Nautilus

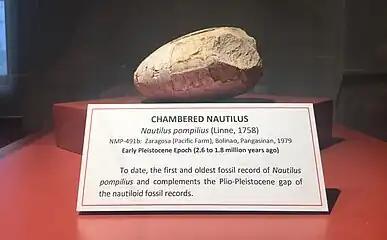
The first and oldest fossil of chambered nautilus displayed at Philippine National Museum.

The arm crown of modern nautilids (genera "Nautilus" and "Allonautilus") is very distinct in comparison to coleoids. Unlike the ten-armed Decabrachia or the eight-armed Octopodiformes, nautilus may possess any number of tentacles (cirri) from 50 to over 90 tentacles depending on the sex and individual. These tentacles are classified into three distinct categories: ocular, digital, and labial (buccal). There are two sets of ocular tentacles: one set in front of the eye (pre-ocular) and one set behind the eye (post-ocular). The digital and labial tentacles are arrayed circularly around the mouth, with the digital tentacles forming the outermost ring and the labial tentacles in between the digital tentacles and the mouth. There are 19 pairs of digital tentacles that, together with the ocular tentacles, make up the 42 appendages that are visible when observing the animal (not counting the modified tentacles that form the hood). The labial tentacles are generally not visible, being smaller than the digital tentacles, and more variable both in number and in shape. Males modify three of their labial tentacles into the spadix, which delivers spermatophores into the female during copulation.